Meditation

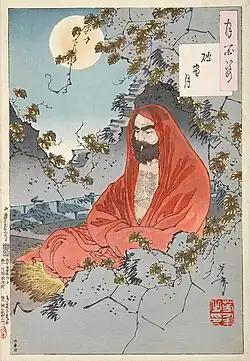
Bodhidharma practicing zazen

Jainism has three elements called the "Ratnatraya" ("Three Jewels"): right perception and faith, right knowledge and right conduct. Meditation in Jainism aims to reach and to remain in the pure state of soul which is believed to be pure consciousness, beyond any attachment or aversion. The practitioner strives to be just a knower-seer ("gyata-drashta"). Jain meditation can be broadly categorized into "Dharma dhyana" and "Shukla dhyana". "Dharma dhyana" is discriminating knowledge (bheda-vijñāna) of the tattvas (truths or fundamental principles), while "shukla dhyana" is meditation proper.